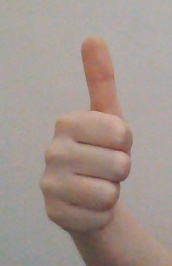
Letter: aleff